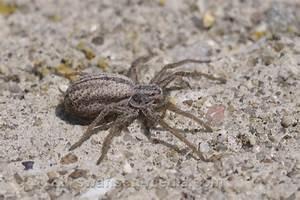
spider